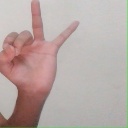
अक्षर: ण